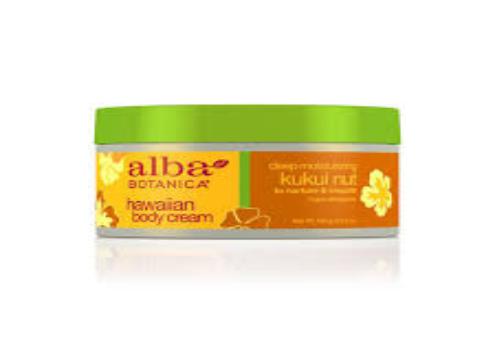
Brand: Alba Botanica
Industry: Necessities